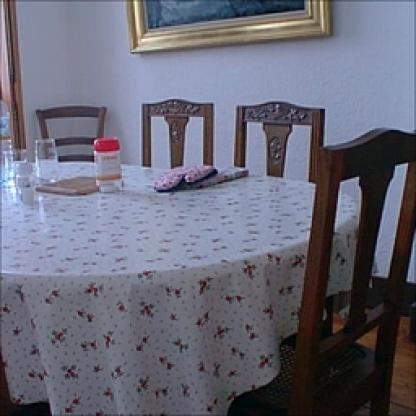
Scene: Indoor